Malthe Engelsted

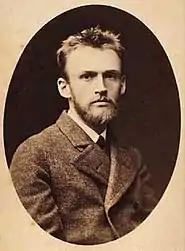
Malthe Engelsted in 1876, by the photographer N.E. Sinding.

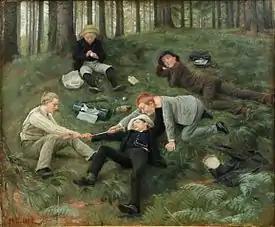
Afternoon Frolic

Malthe Odin Engelsted (born Malta Odin on 8 August 1852 in Nivågård, Sjælland - 21 December 1930 in Faxe Ladeplads) was a Danish M.A. and painter.